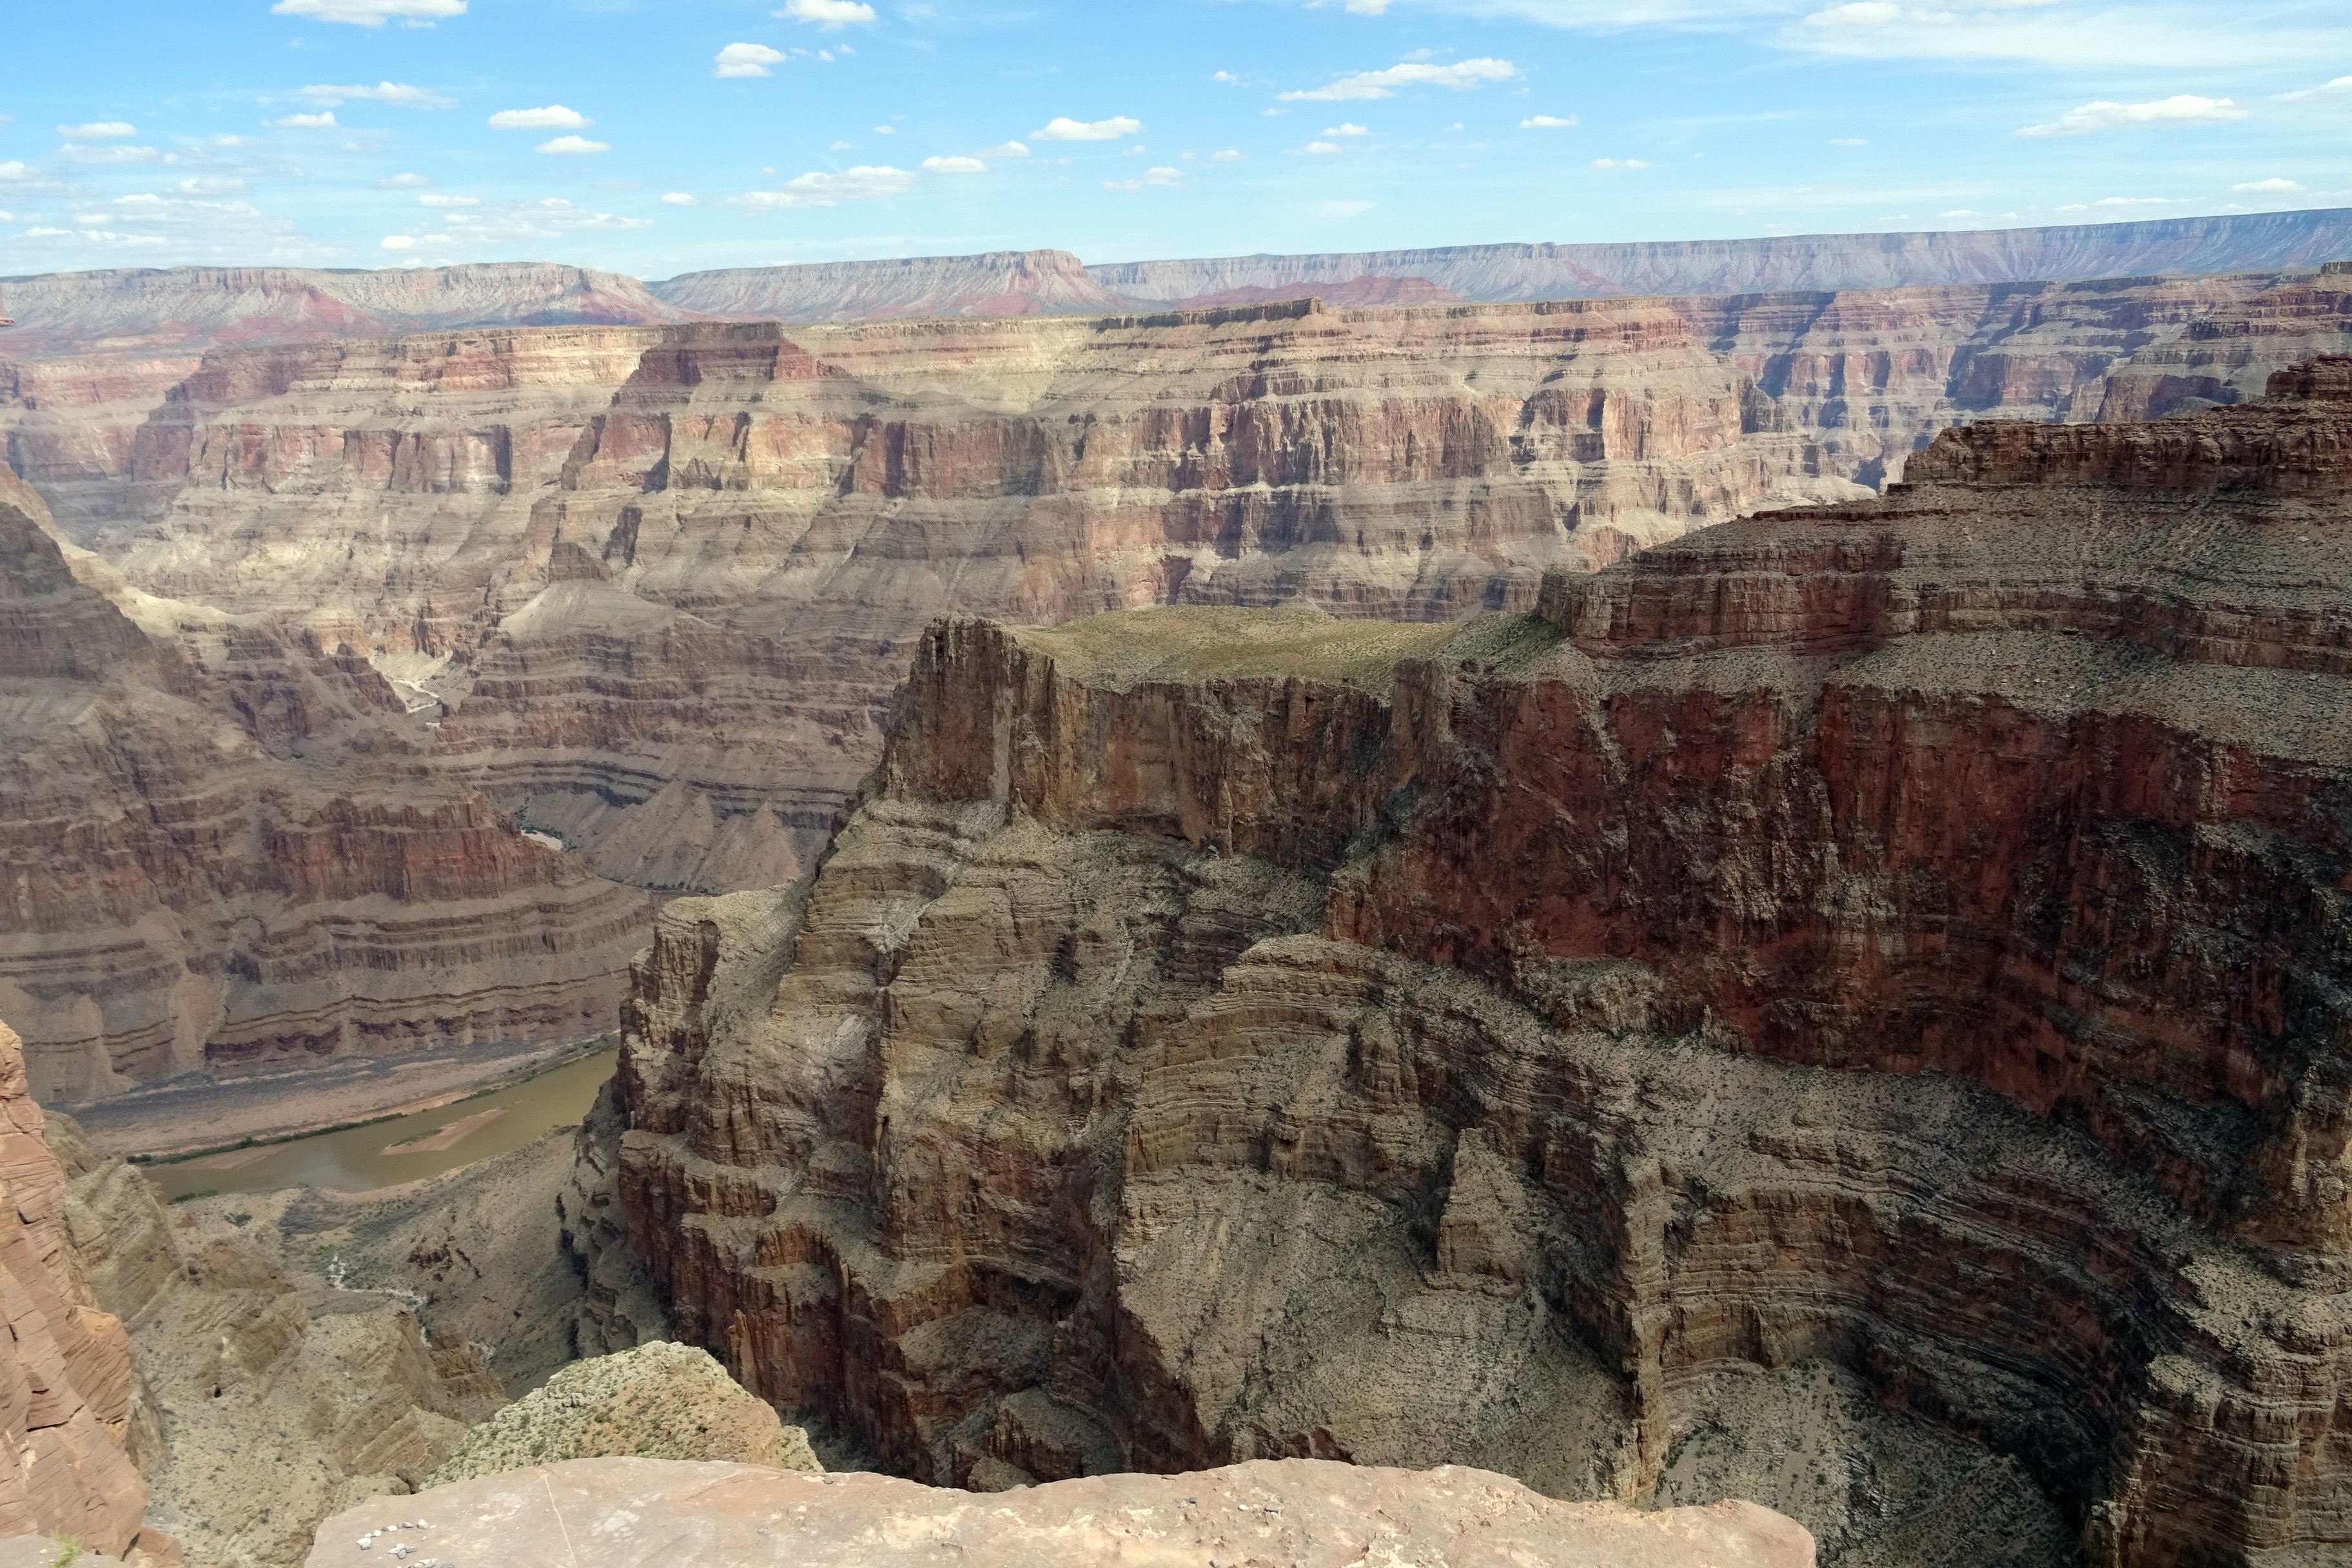
landscape, rock, mountain, river, formation, cliff, usa, america, canyon, grand canyon, tourism, terrain, national park, erosion, arizona, geology, colorado, badlands, wadi, landform, geographical feature